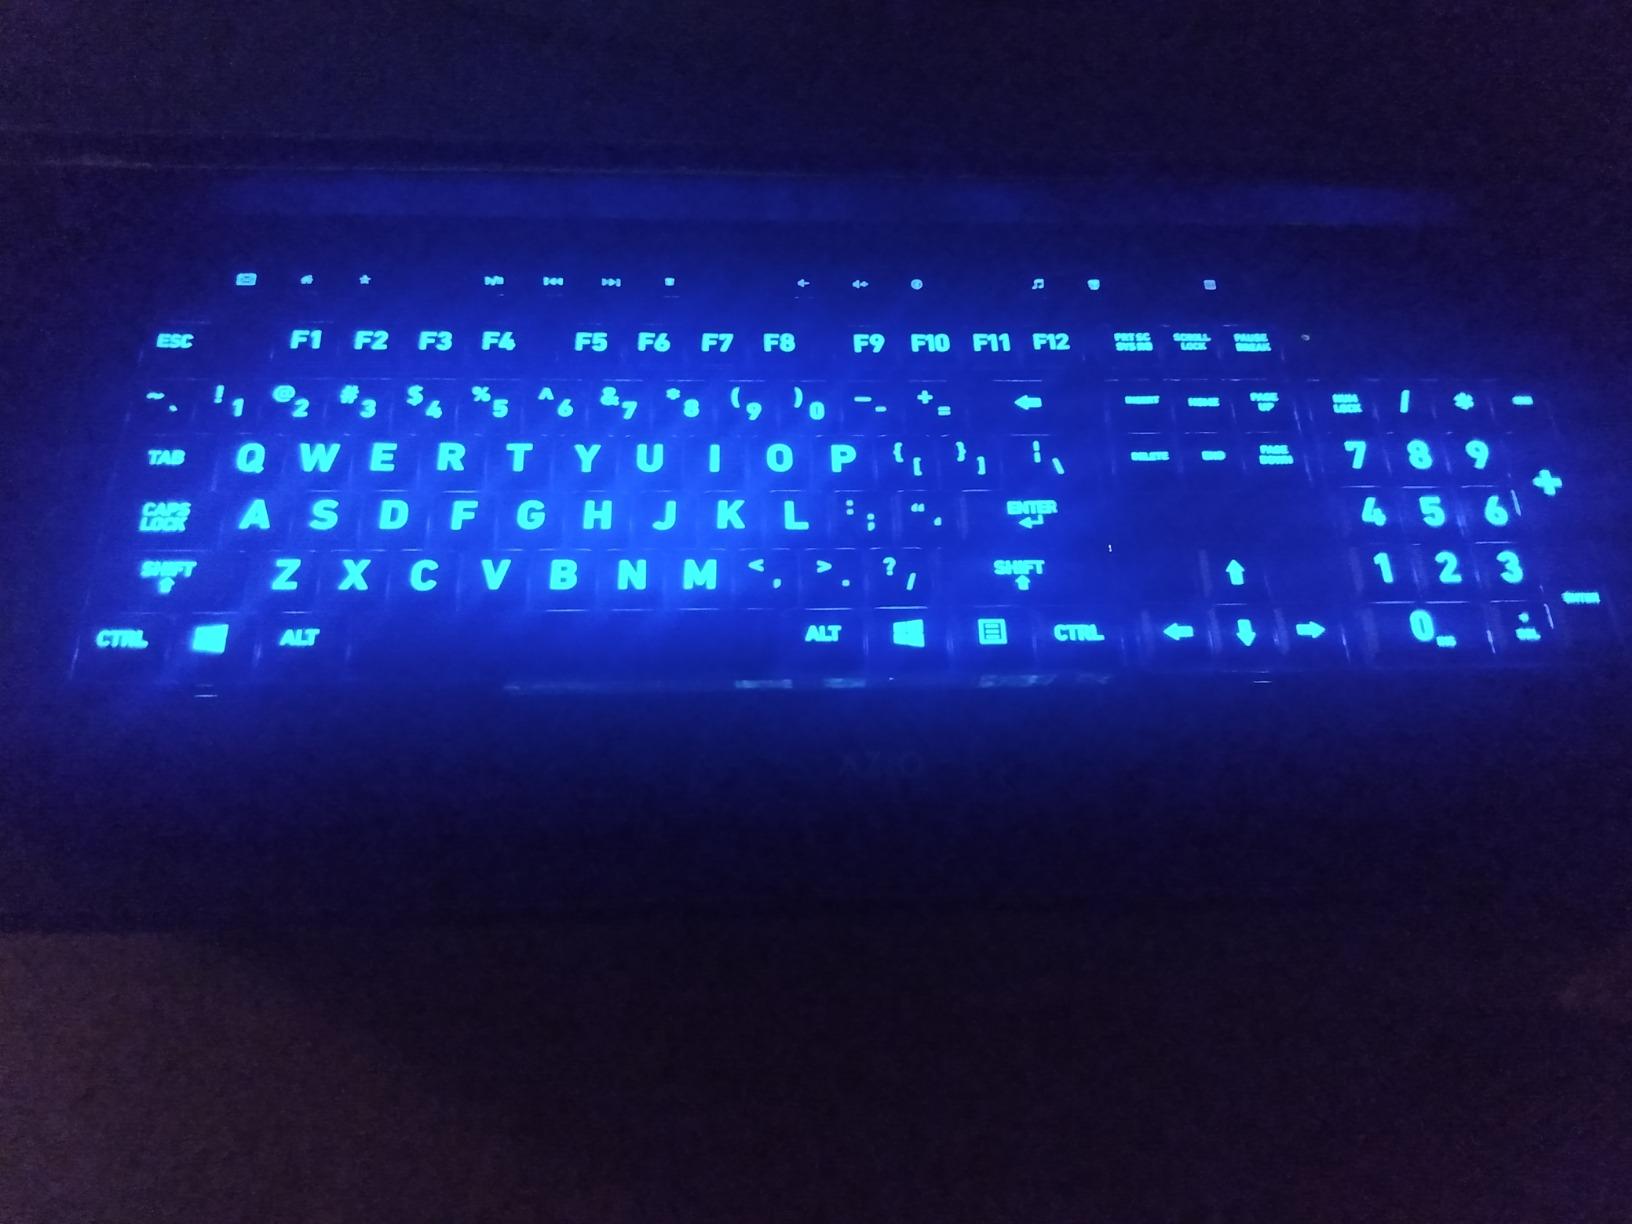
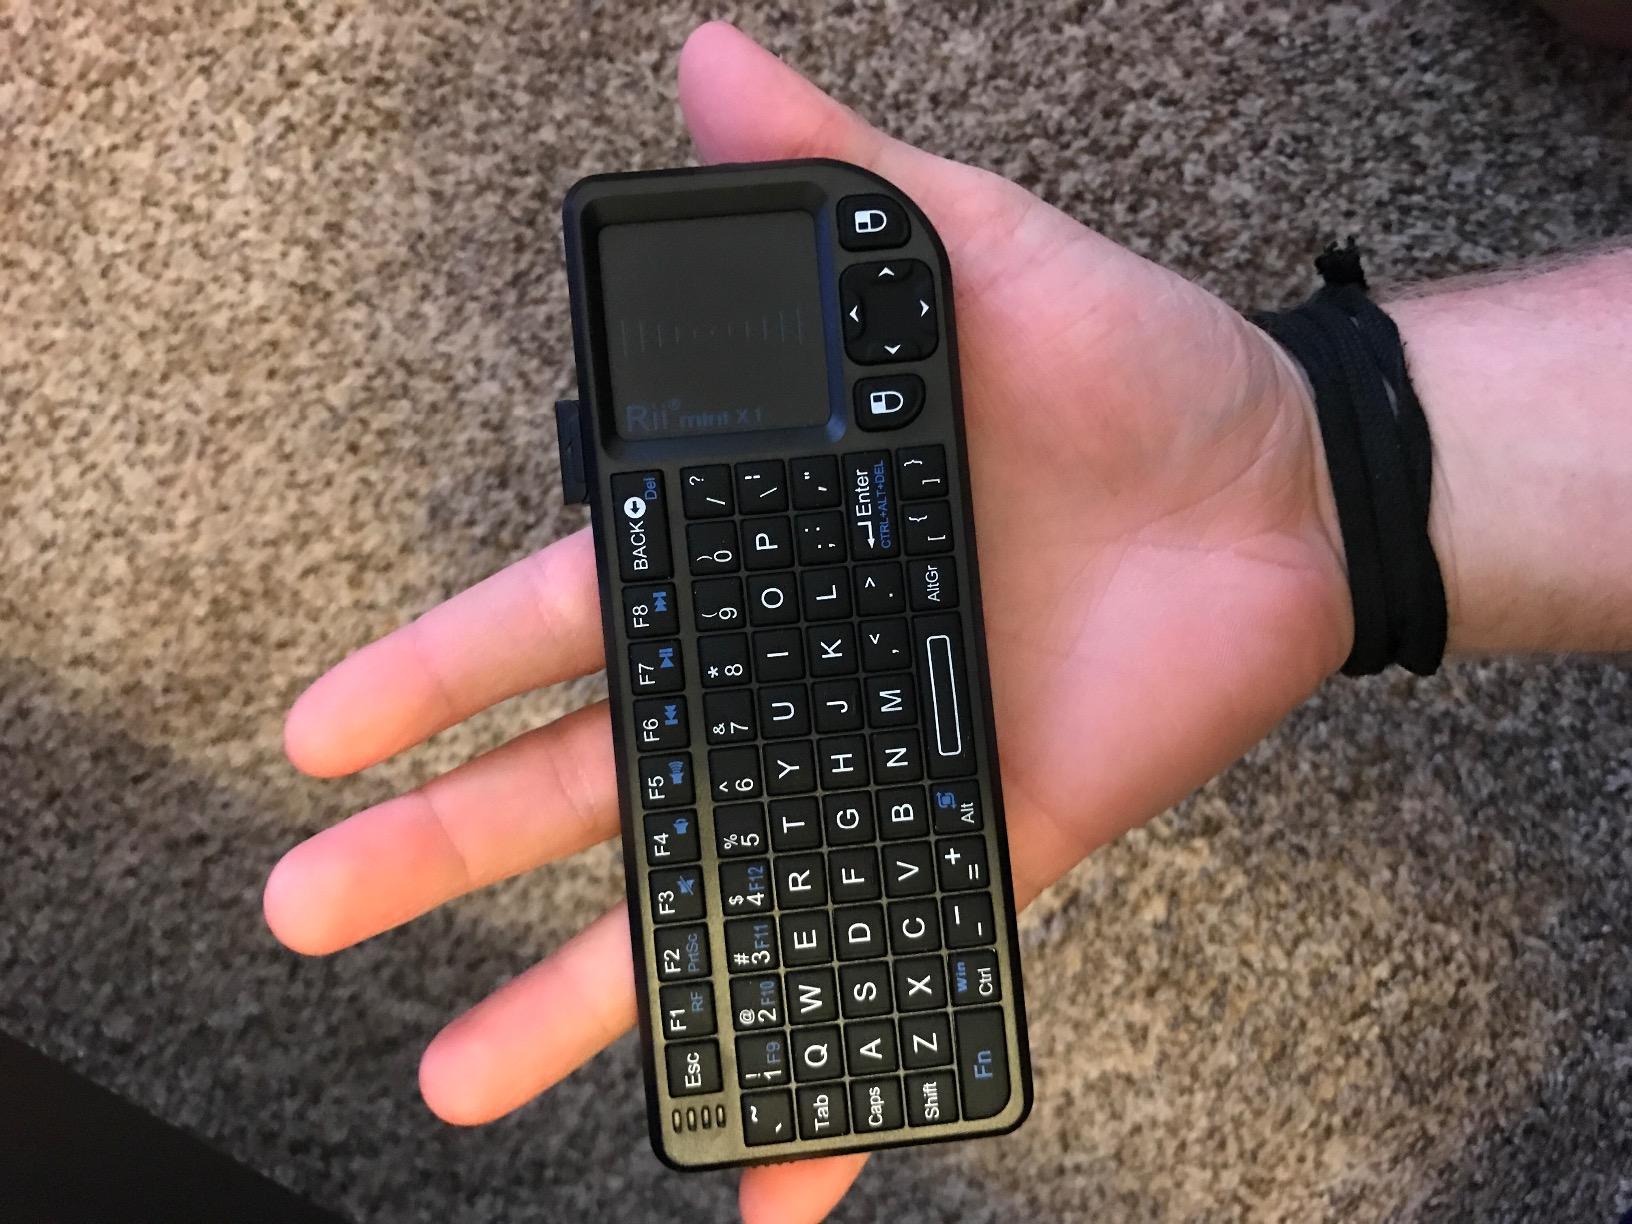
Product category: keyboard
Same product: no